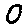
Label: 0